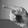
ASL letter: P